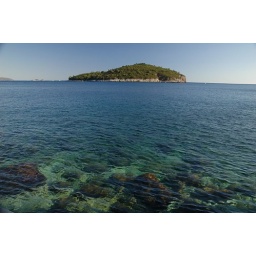
Lokrum with beautifully clear Adriatic water in the foreground